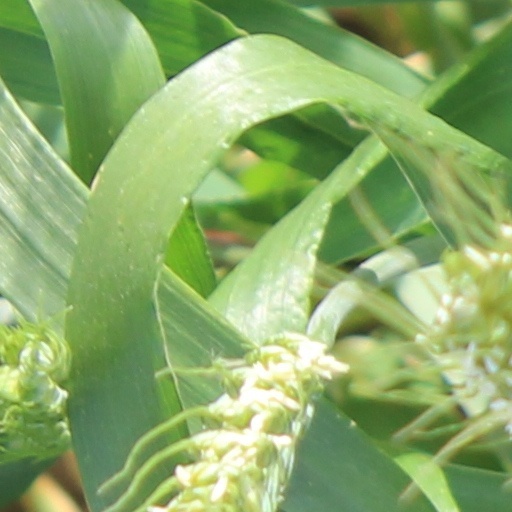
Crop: wheat